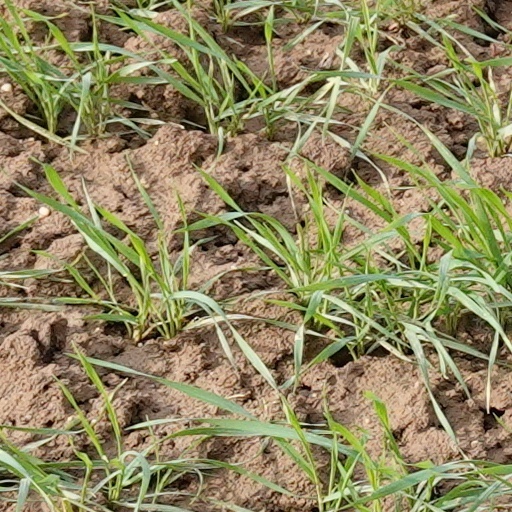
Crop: wheat